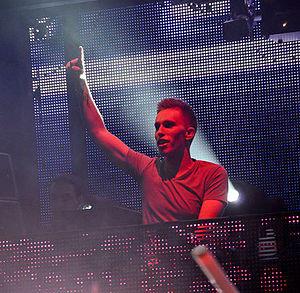
Nicky Romero, de son vrai nom Nick Rotteveel, est un disc jockey et compositeur de house néerlandais. Au fil de sa carrière, il collabore avec des artistes notables tels que Tiësto, Fedde Le Grand, David Guetta, Sander van Doorn, Avicii, Krewella, Hardwell, Calvin Harris et NERVO. Son single Toulouse se classe dans le top 10 des ventes sur Beatport durant plusieurs semaines. La chaîne américaine MTV, le nomme « artiste dance à surveiller » en 2012.